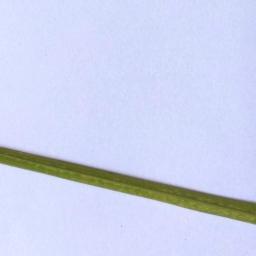
Label: Rice___Healthy